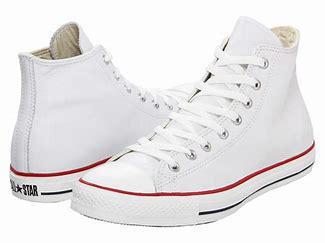
Brand: Converse
Model: Chuck Taylor